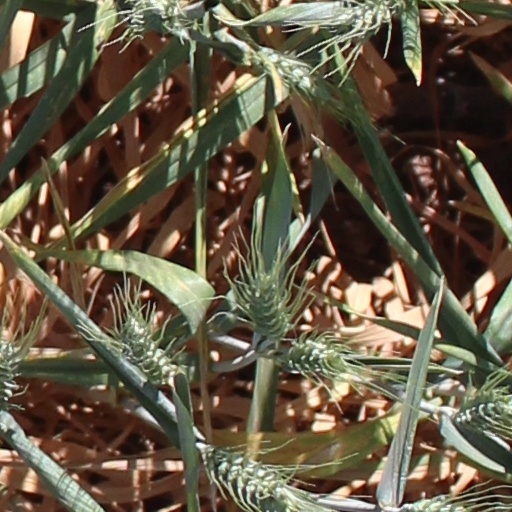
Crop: wheat